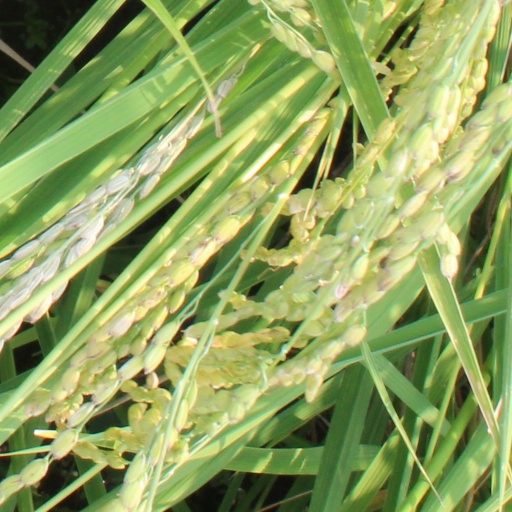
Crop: rice